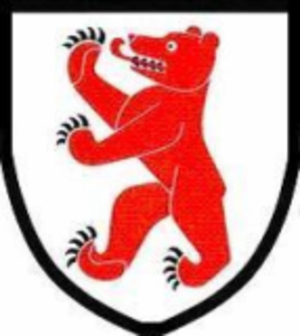
Cham est une commune suisse du canton de Zoug.